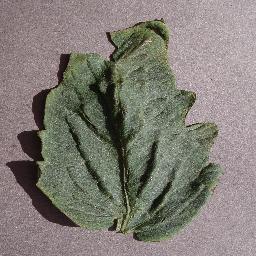
Label: Tomato___Target_Spot